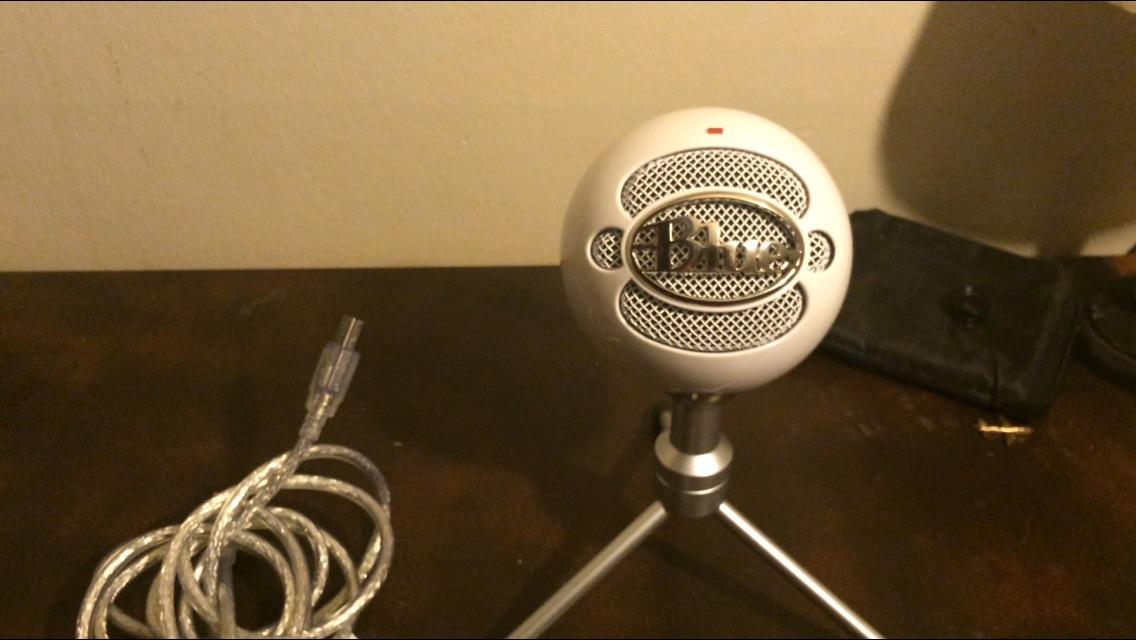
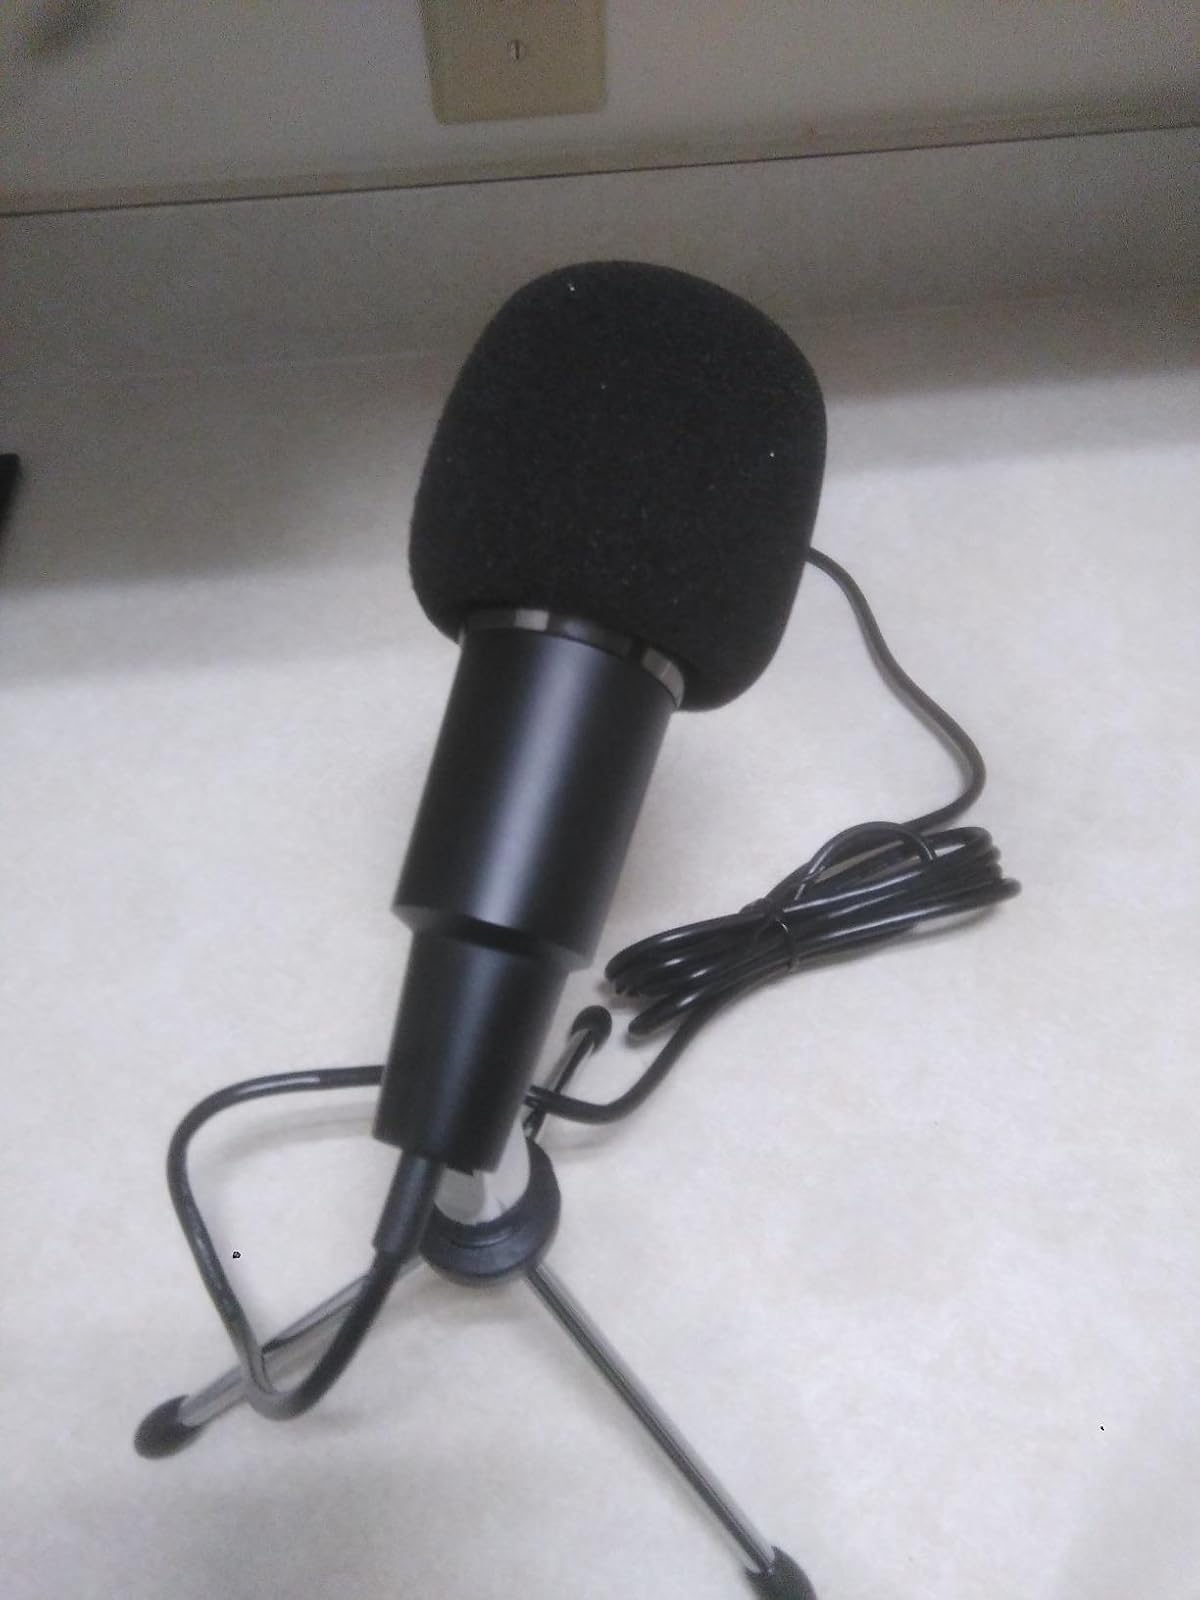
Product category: microphone
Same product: no